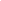
dreaming of a tree house